Cherry Creek, Nevada

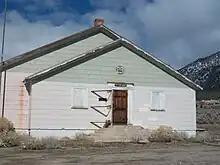
The old meeting house

Since the 1940s, the community has slowly declined in size, although mine leaseholders have always been active in the district, and occasional mining activity has taken place. Total production for the district since 1872 has been estimated at 20 million dollars. Throughout the 2000s, the "Barrel Saloon" a local business, remained open; however, it closed in July 2010. Many historic structures, including a museum, an early one-room schoolhouse, and the Cherry Creek Barrel Saloon, still stand among more modern buildings.